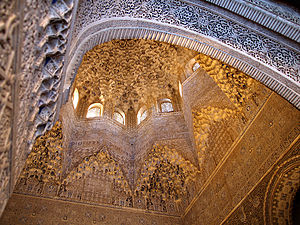
Stalaktithvælving
Fra Alhambra-paladset i Granada
En stalaktithvælving er en type hvælving der er udformet så den minder om stalaktitter, drypsten. Den forekommer især i arabisk-islamisk bygningskunst.